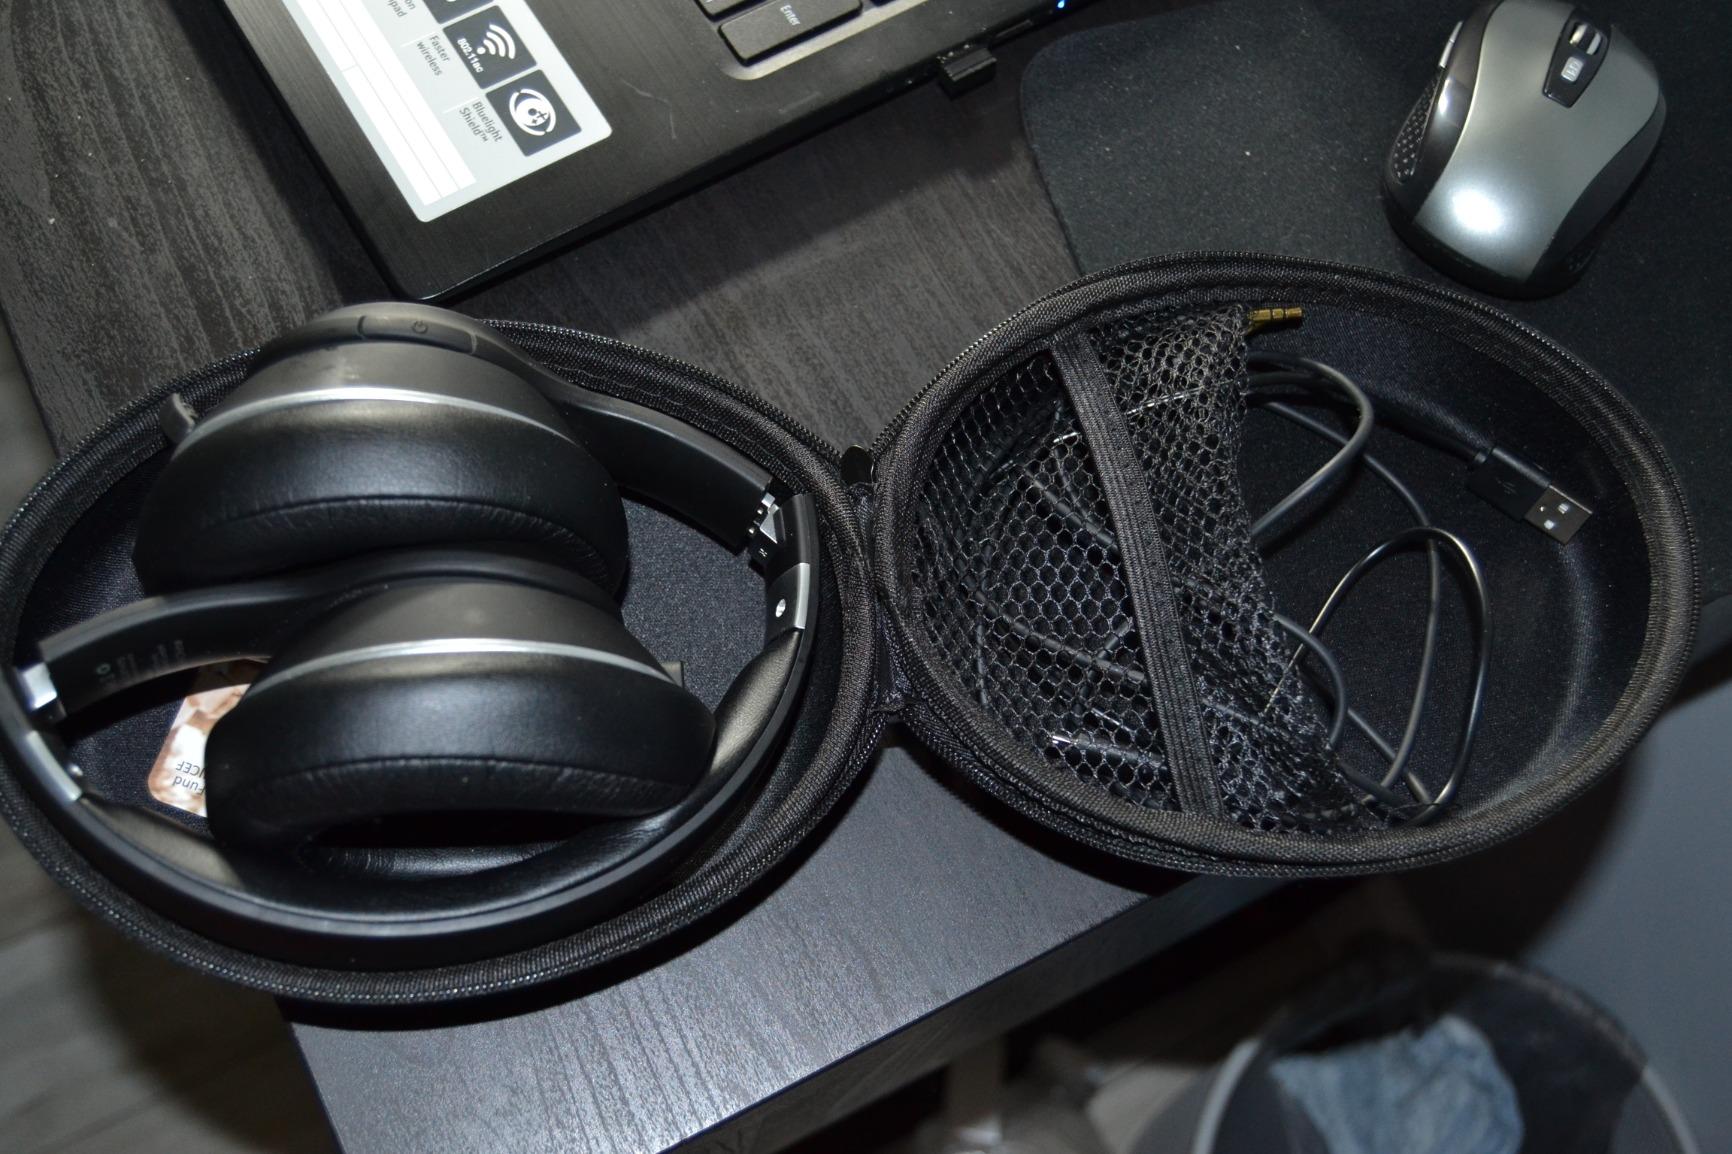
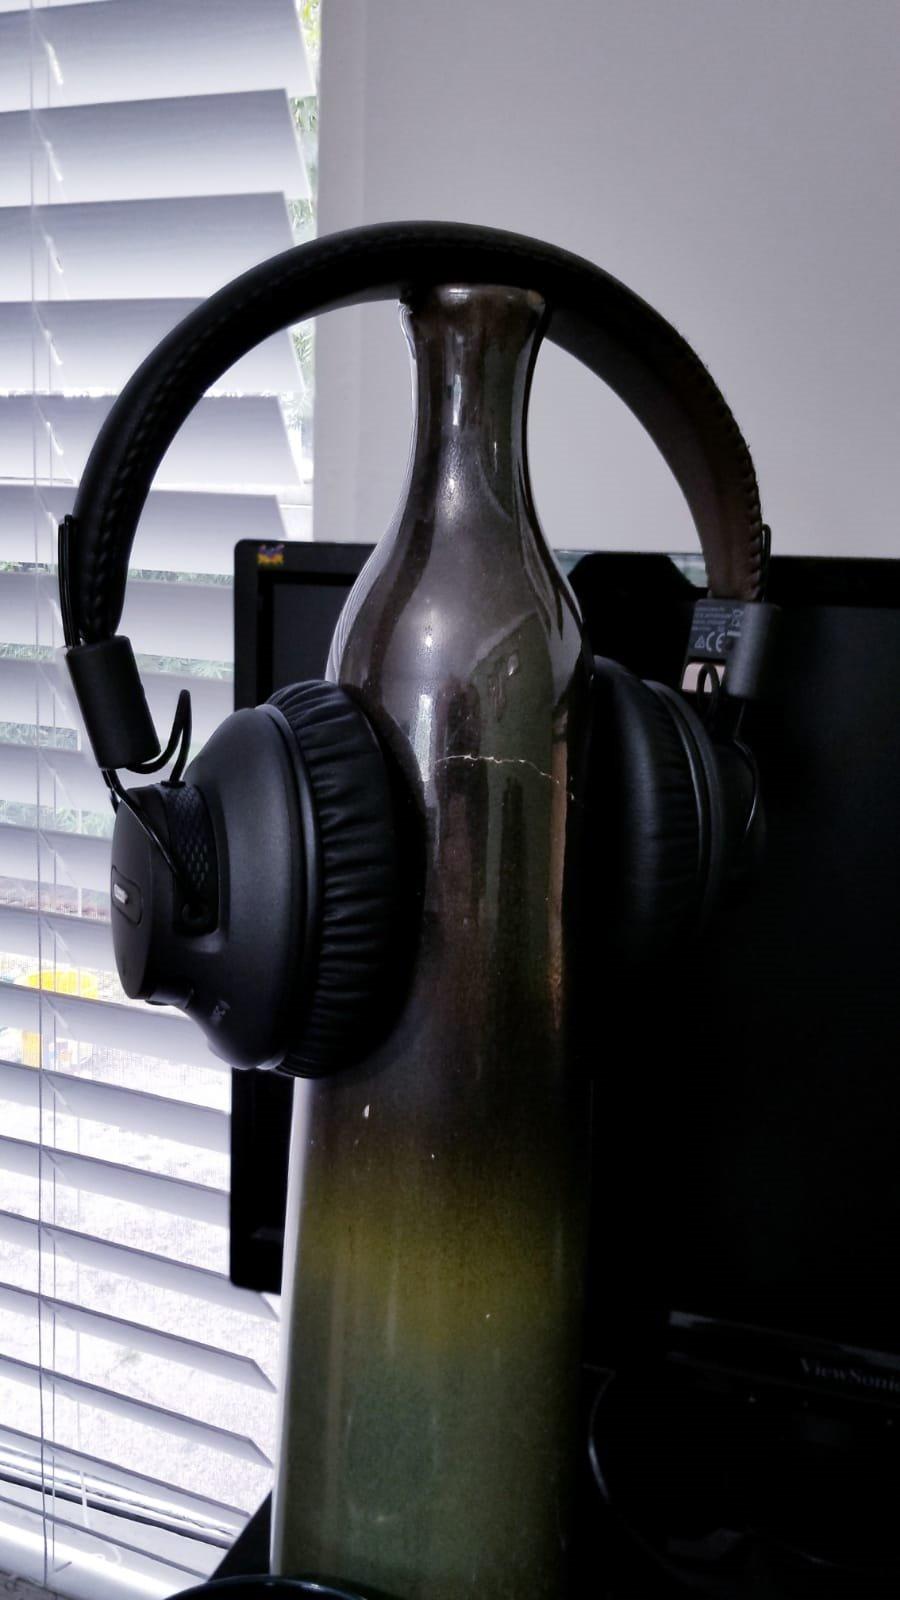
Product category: headphones
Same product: no